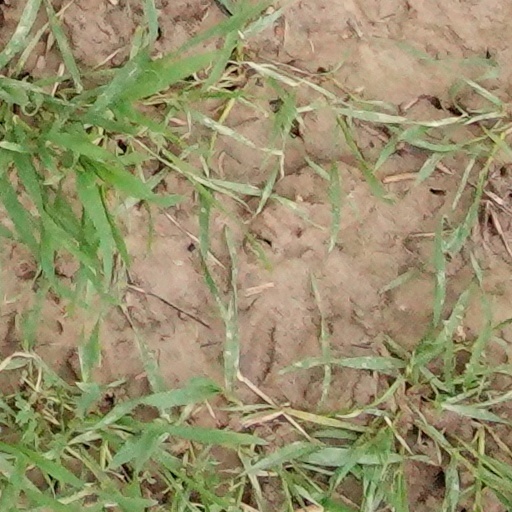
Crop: wheat